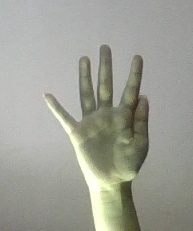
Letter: sheen